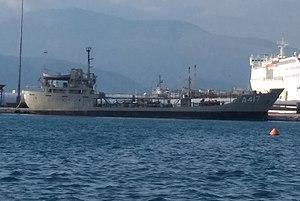
La classe Ouranos est une classe de navire citerne côtier de la marine grecque.